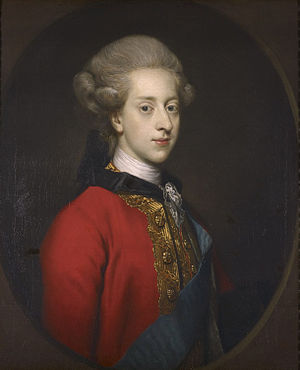
Christian 7. / Galleri
"Christian 7. var konge af tvillingrigerne Danmark og Norge, samt hertug af Slesvig og Holsten fra 1766 til 1808. Han tilhørte den oldenborgske slægt og havde som valgsprog: ""I kærlighed til fædrelandet skal jeg søge min hæder"".